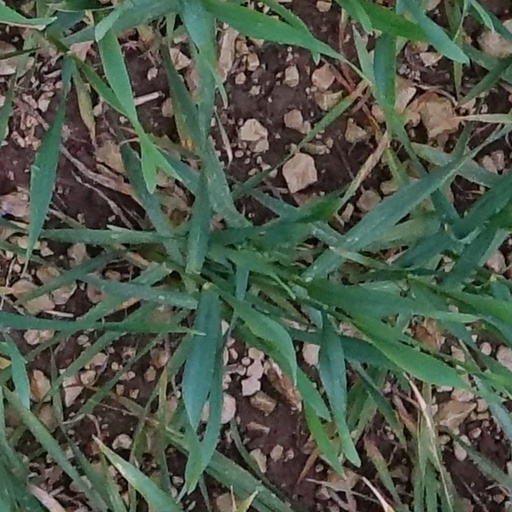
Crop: wheat